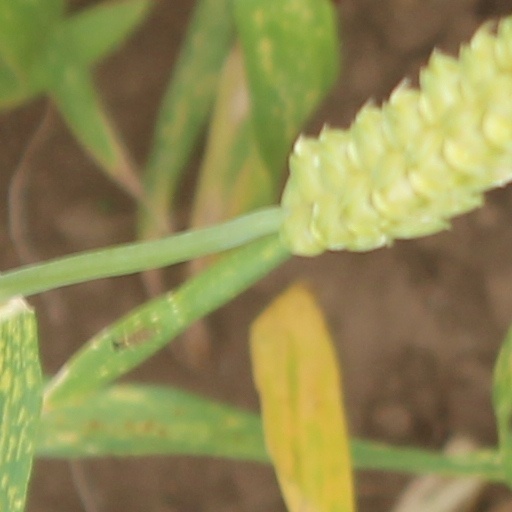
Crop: wheat